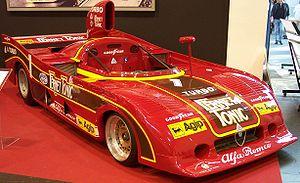
Du début du XXᵉ siècle jusqu'à la fin des années 1960, des couleurs nationales sont adoptées pour les courses automobiles. Les véhicules en lice doivent arborer leur livrée nationale respectives pour la Formule 1, les courses d'endurance, les courses de voitures de tourisme, et les autres compétitions internationales.
Le Championnat du monde des voitures de sport 1977 est la 25ᵉ saison du Championnat du monde des voitures de sport FIA. Il est réservé aux voitures de Sport. Ce championnat s'est couru du 17 avril 1977 au 18 septembre 1976, comprenant huit courses.
L'Alfa Romeo Tipo 33 est une voiture de course construite par Alfa Romeo, qui a couru en catégorie Sport-prototypes dans les années 1960-1970. Elle a été déclinée en une version 3 litres de cylindrée, l'Alfa Romeo 33/3, ainsi qu'en une version routière avec la 33 Stradale.